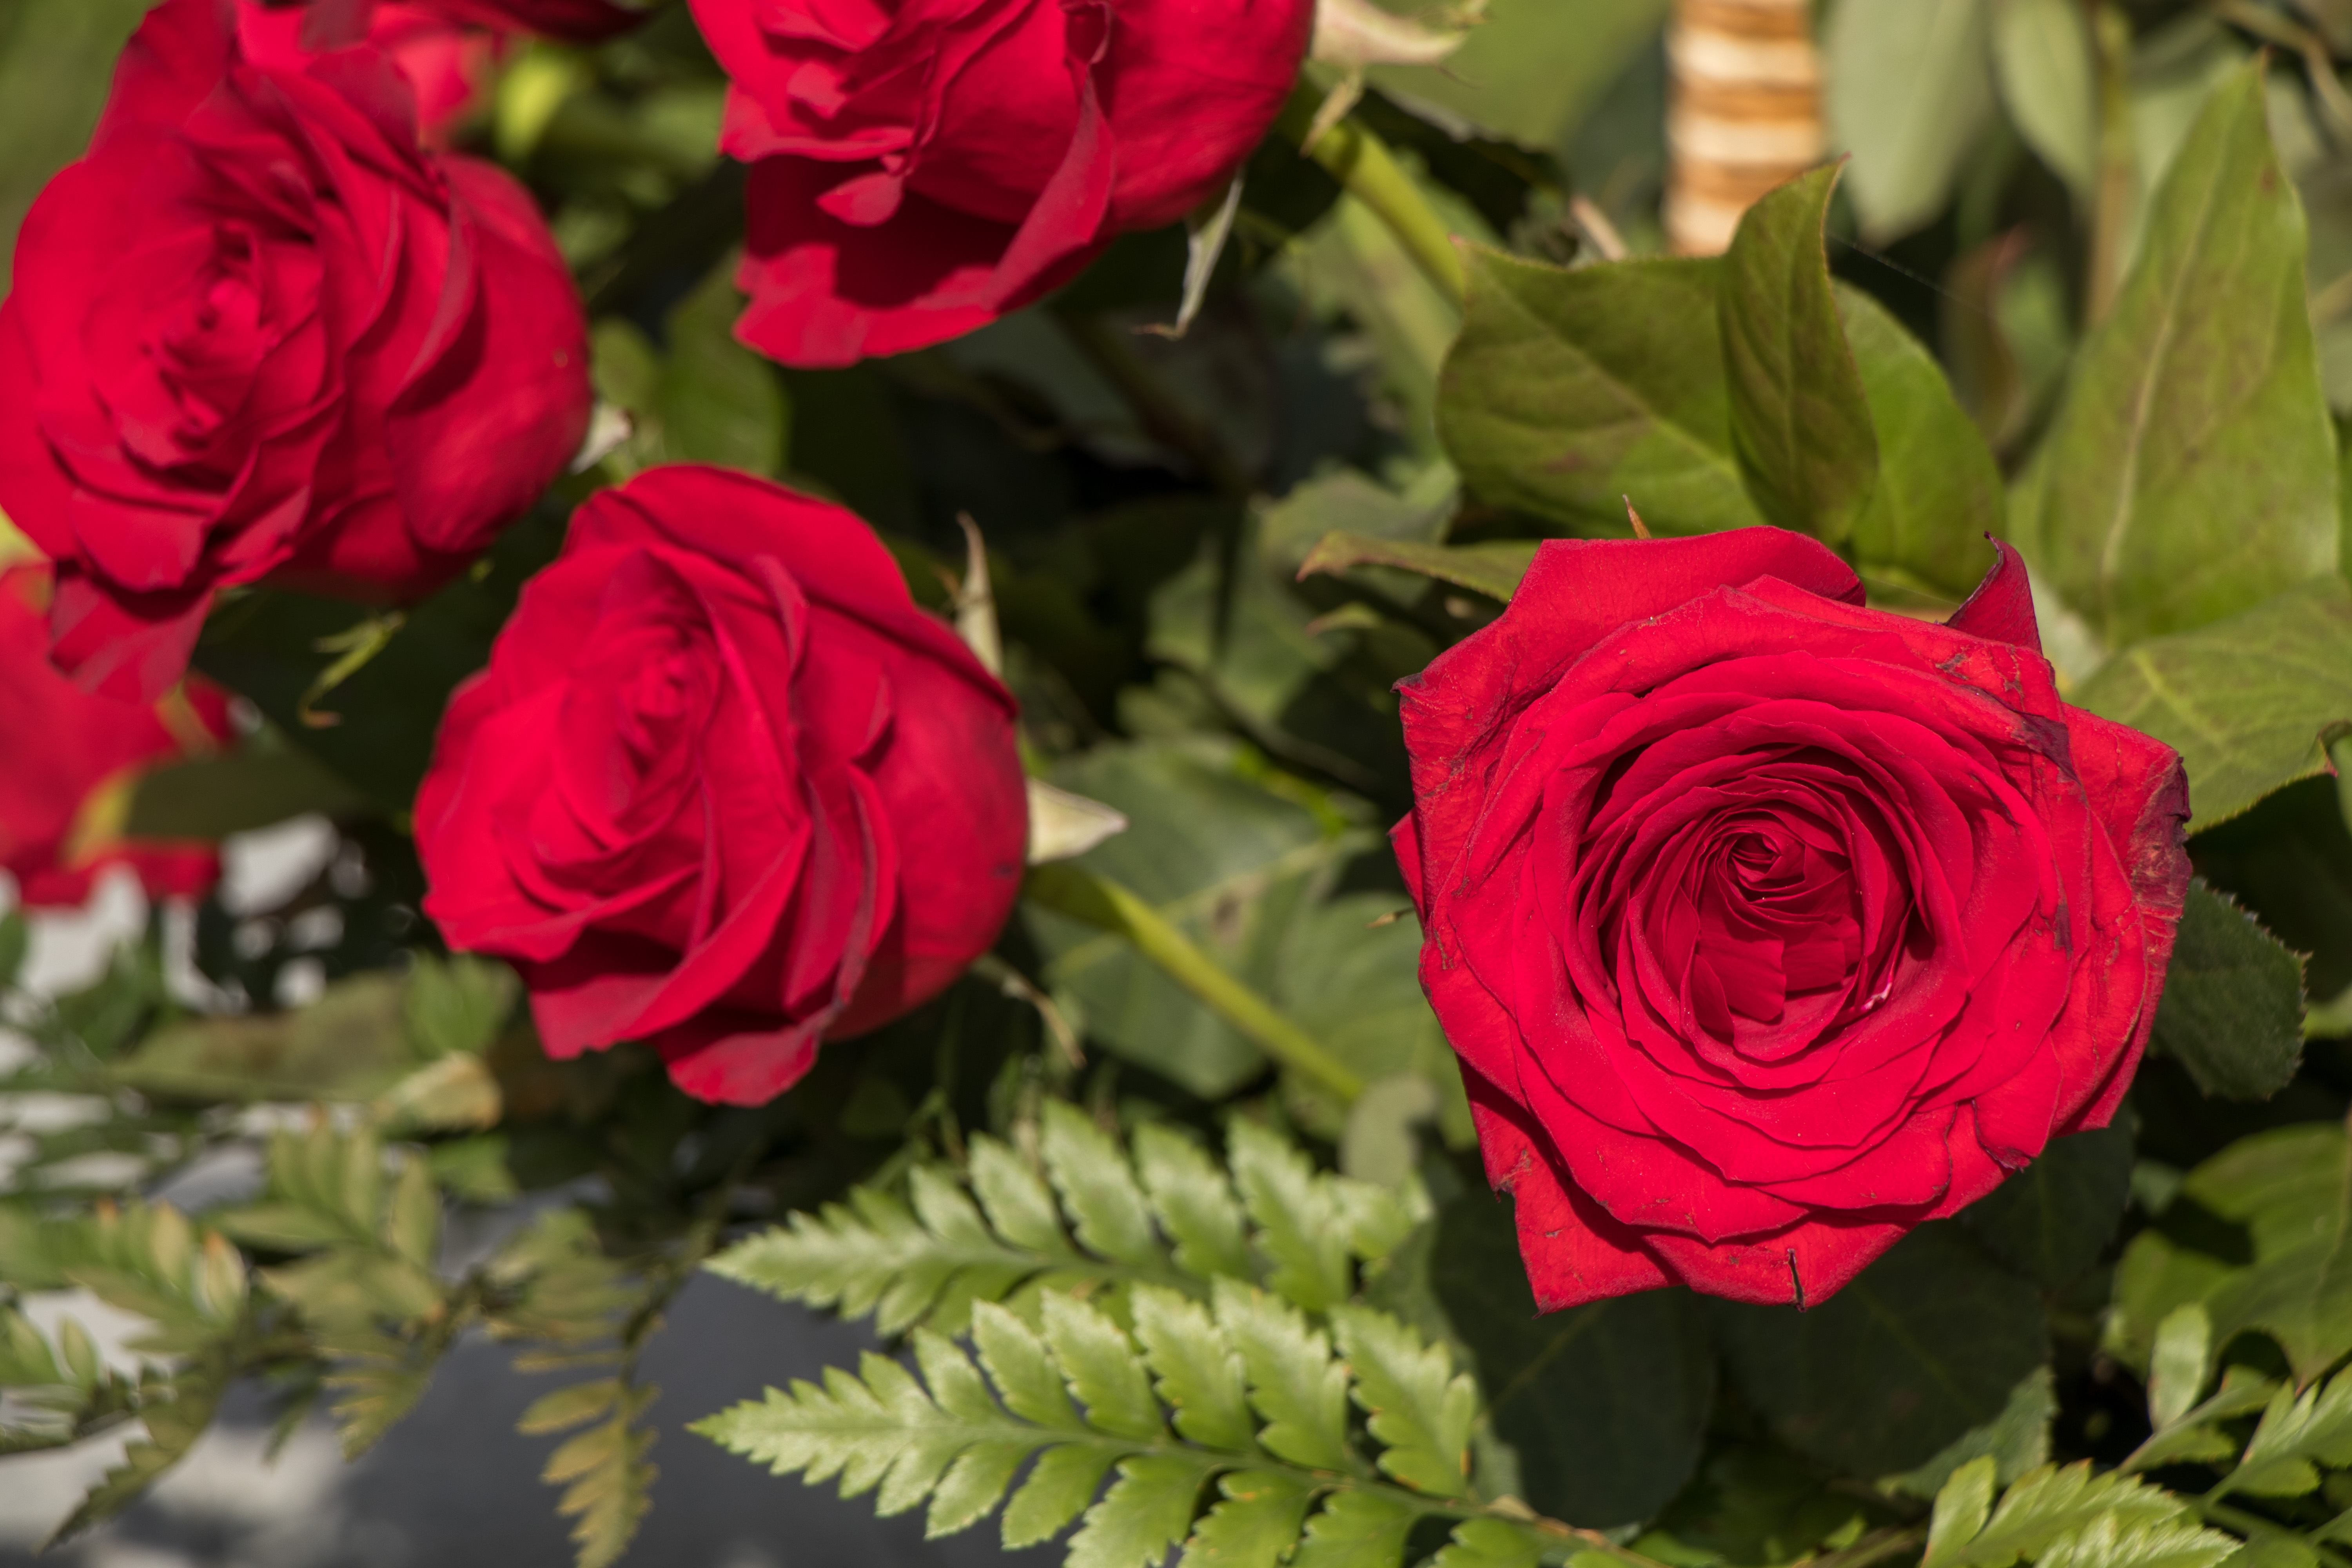
flowers, petals, nature, colorful, flower, flower garden, smell, living, happiness, summer, bloom, plants, garden, village, rural area, petal, red, leaf, pink, Colorfulness, botany, rose family, flowering plant, carmine, rose order, garden roses, rose, magenta, Hybrid tea rose, annual plant, herbaceous plant, floribunda, perennial plant, floristry, rosa centifolia, plant stem, still life photography, begonia, Pedicel